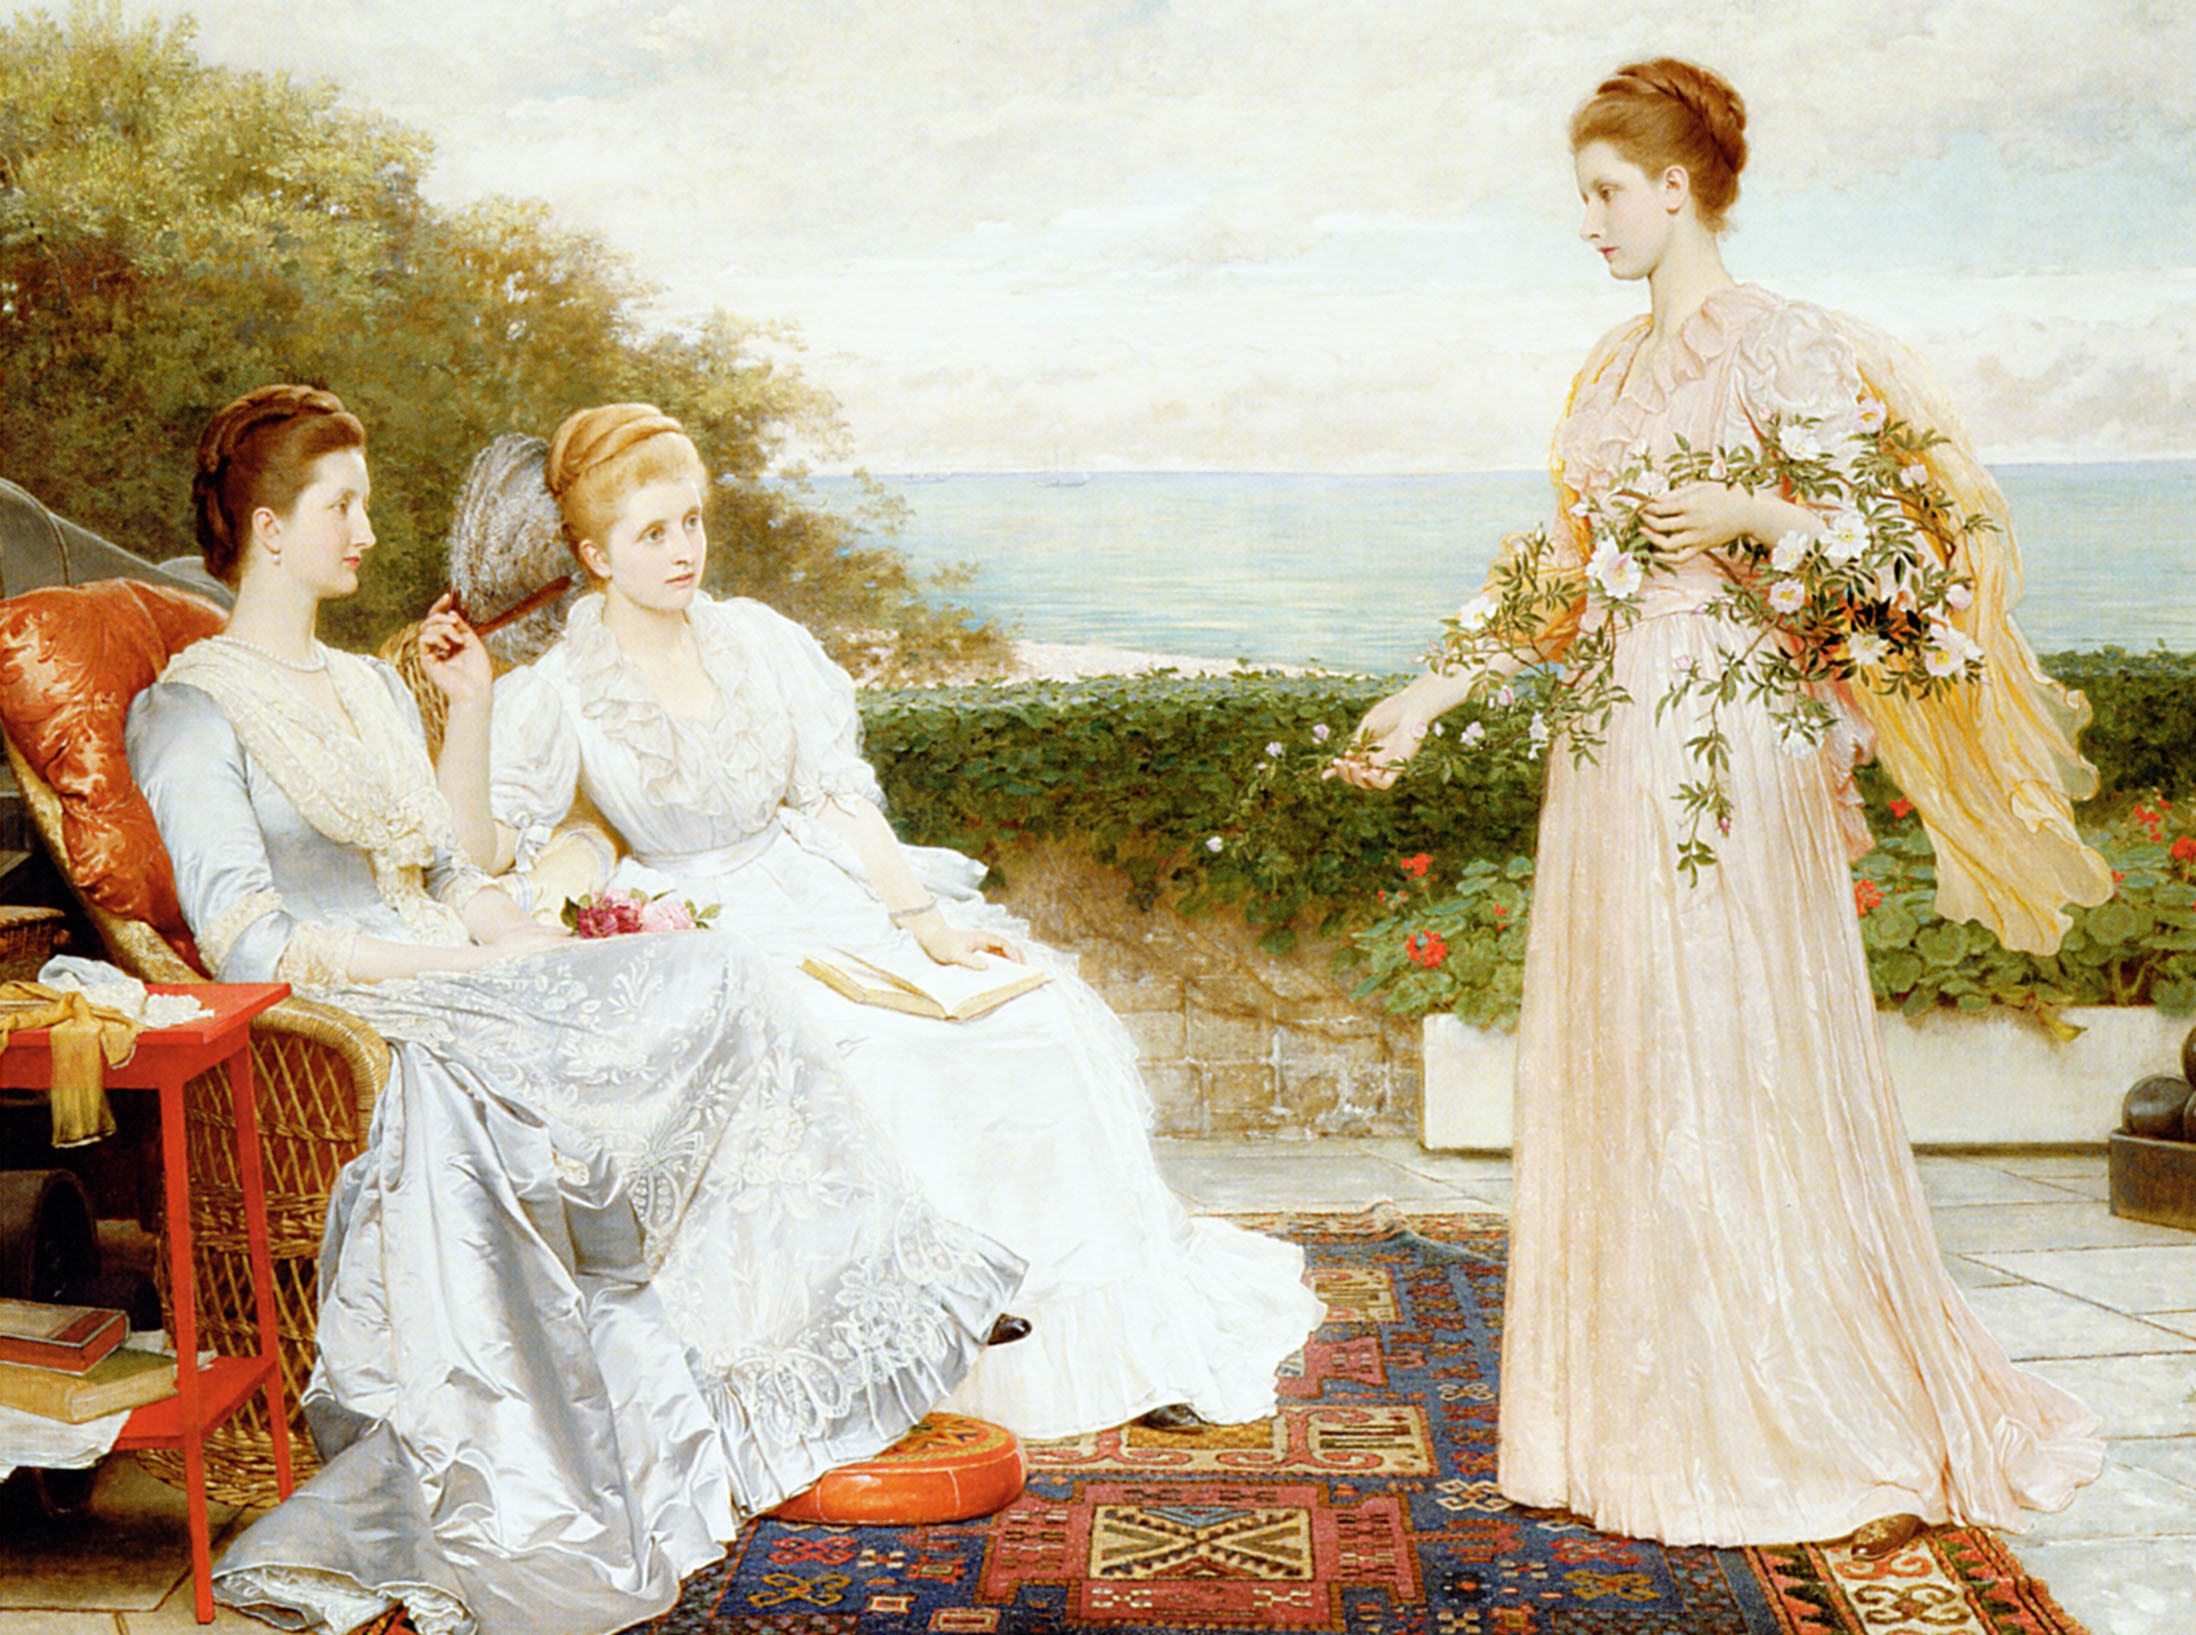
nature, woman, portrait, artistic, romance, wedding, wedding dress, bride, groom, marriage, painting, outside, ceremony, art, dress, women, females, photograph, gown, artistry, oil on canvas, bridal clothing, charles perugini